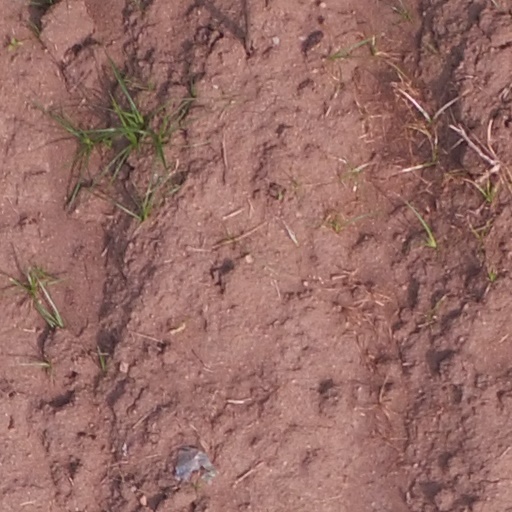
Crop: maize; corn